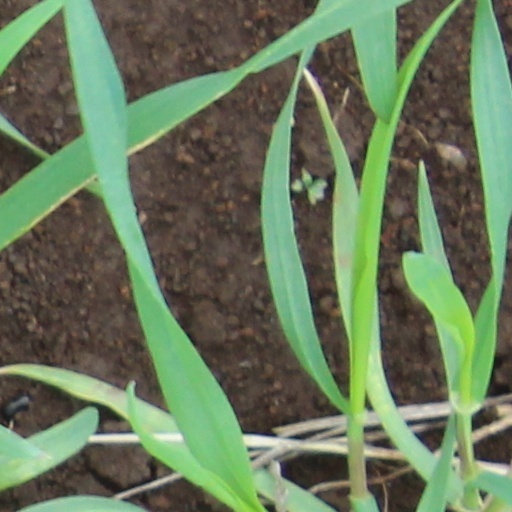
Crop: wheat